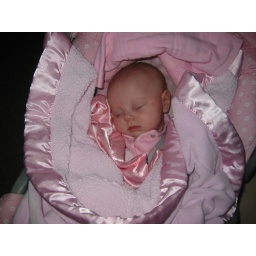
Napping in the car seat